Williams River (Vermont)

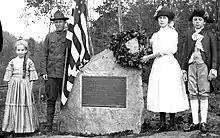
John Williams memorial dedication in 1912 in Rockingham, VT, near the mouth of the Williams River, just north of the intersection of Rts. 5 & 103

The river was named for John Williams of Deerfield, Massachusetts. He preached the first Christian sermon in what would become Vermont near the mouth of the river on March 5, 1704. His text was from Lamentations 1:18: "Hear now, all peoples, And behold my sorrow; My virgins and my young men Have gone into captivity." A historical marker was placed near the site of the sermon in 1912 (see photo). At the time, he and part of his congregation were captives of the French, the Mohawk and the Abenaki after the Deerfield Raid, being marched from Deerfield, MA to Quebec, Canada.